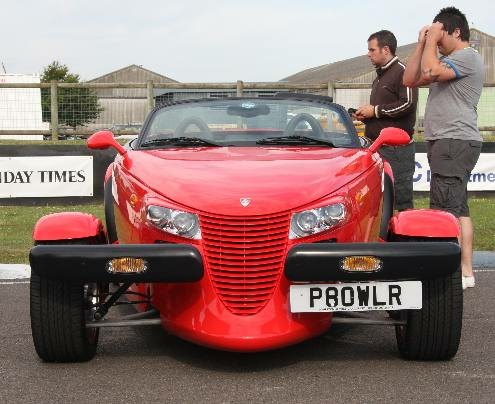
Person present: Yes